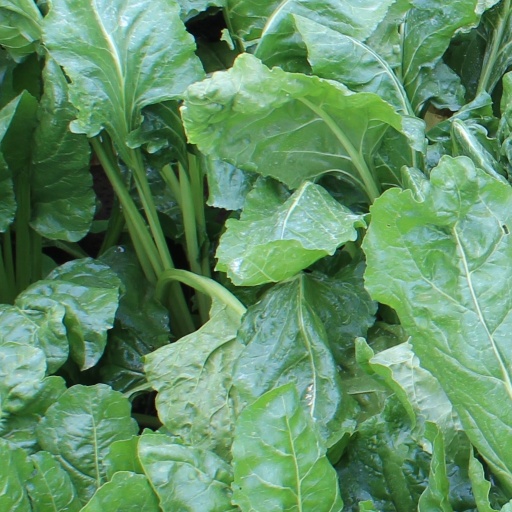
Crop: sugar beet